Wilhelm I

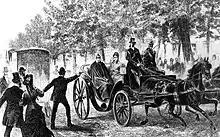
Assassination attempt on Wilhelm I by Max Hödel on 11 May 1878

To many intellectuals, the coronation of Wilhelm was associated with the restoration of the Holy Roman Empire. Felix Dahn wrote a poem, ""Macte senex Imperator"" ('Hail thee, old emperor') in which he nicknamed Wilhelm "Barbablanca" (whitebeard), a play on the name of the medieval emperor Frederick "Barbarossa" (redbeard). According to the King asleep in mountain legend, Barbarossa slept under the Kyffhäuser mountain until Germany had need of him. Wilhelm I was thus portrayed as a second coming of Barbarossa. The Kyffhäuser Monument portrays both emperors.